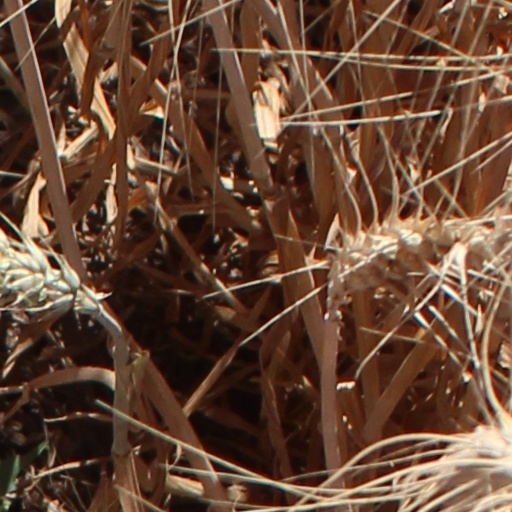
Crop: wheat